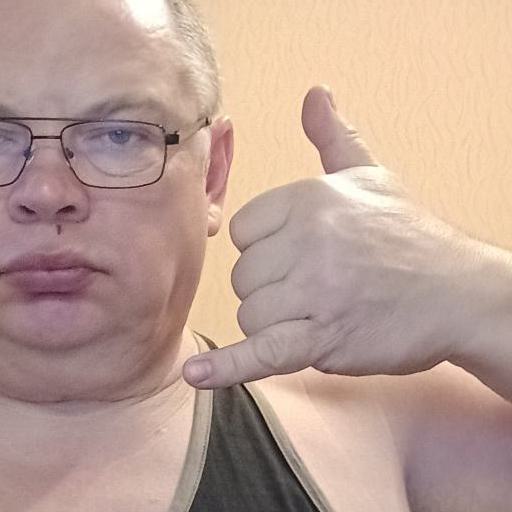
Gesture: call